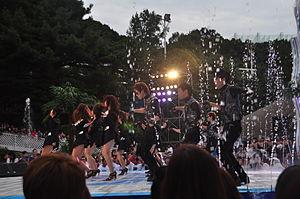
T-ara est un girl group sud-coréen formé en 2009 par le label discographique MBK Entertainment. Elles sortent leur première chanson "Good Person" pour la bande son du drama coréen Cinderella Man en avril 2009. Originellement, le groupe était composé de Jiae, Jiwon, Eunjung, Hyomin et Jiyeon. En juin 2009, le groupe voit ses plans de départ bouleversés par le départ de Jiae et de Jiwon, pour cause de différence de style musical, mais il se reforme fin juin 2009 avec l'arrivée de Boram, puis celles de Soyeon et Qri en juillet 2009, fermant définitivement le groupe. Elles sortent alors leur premier single, Geojitmal.